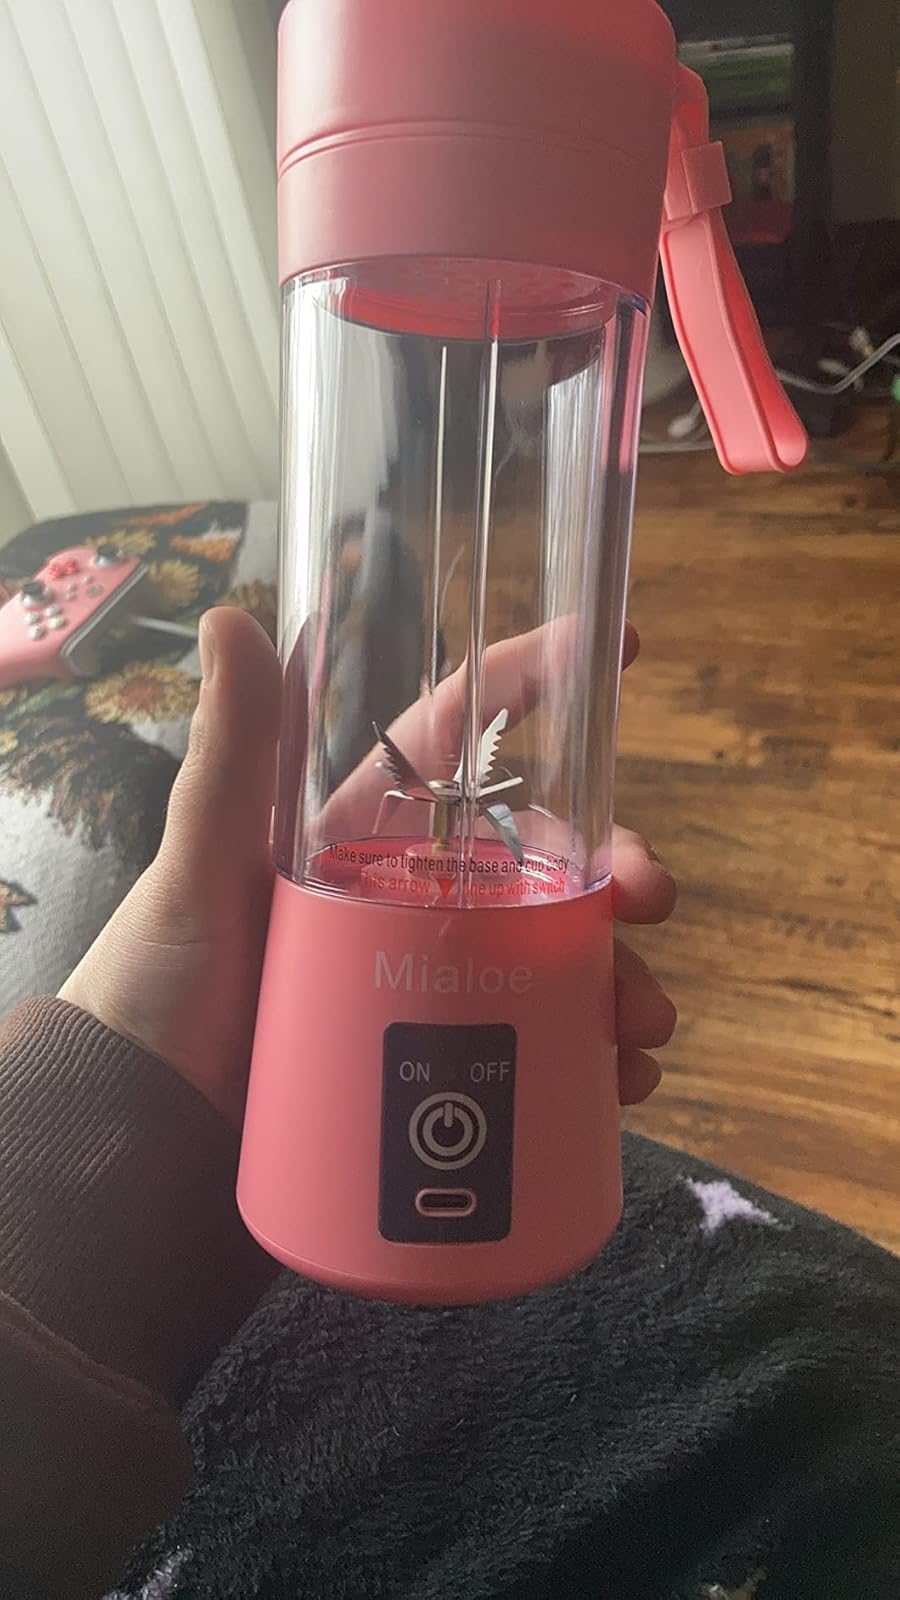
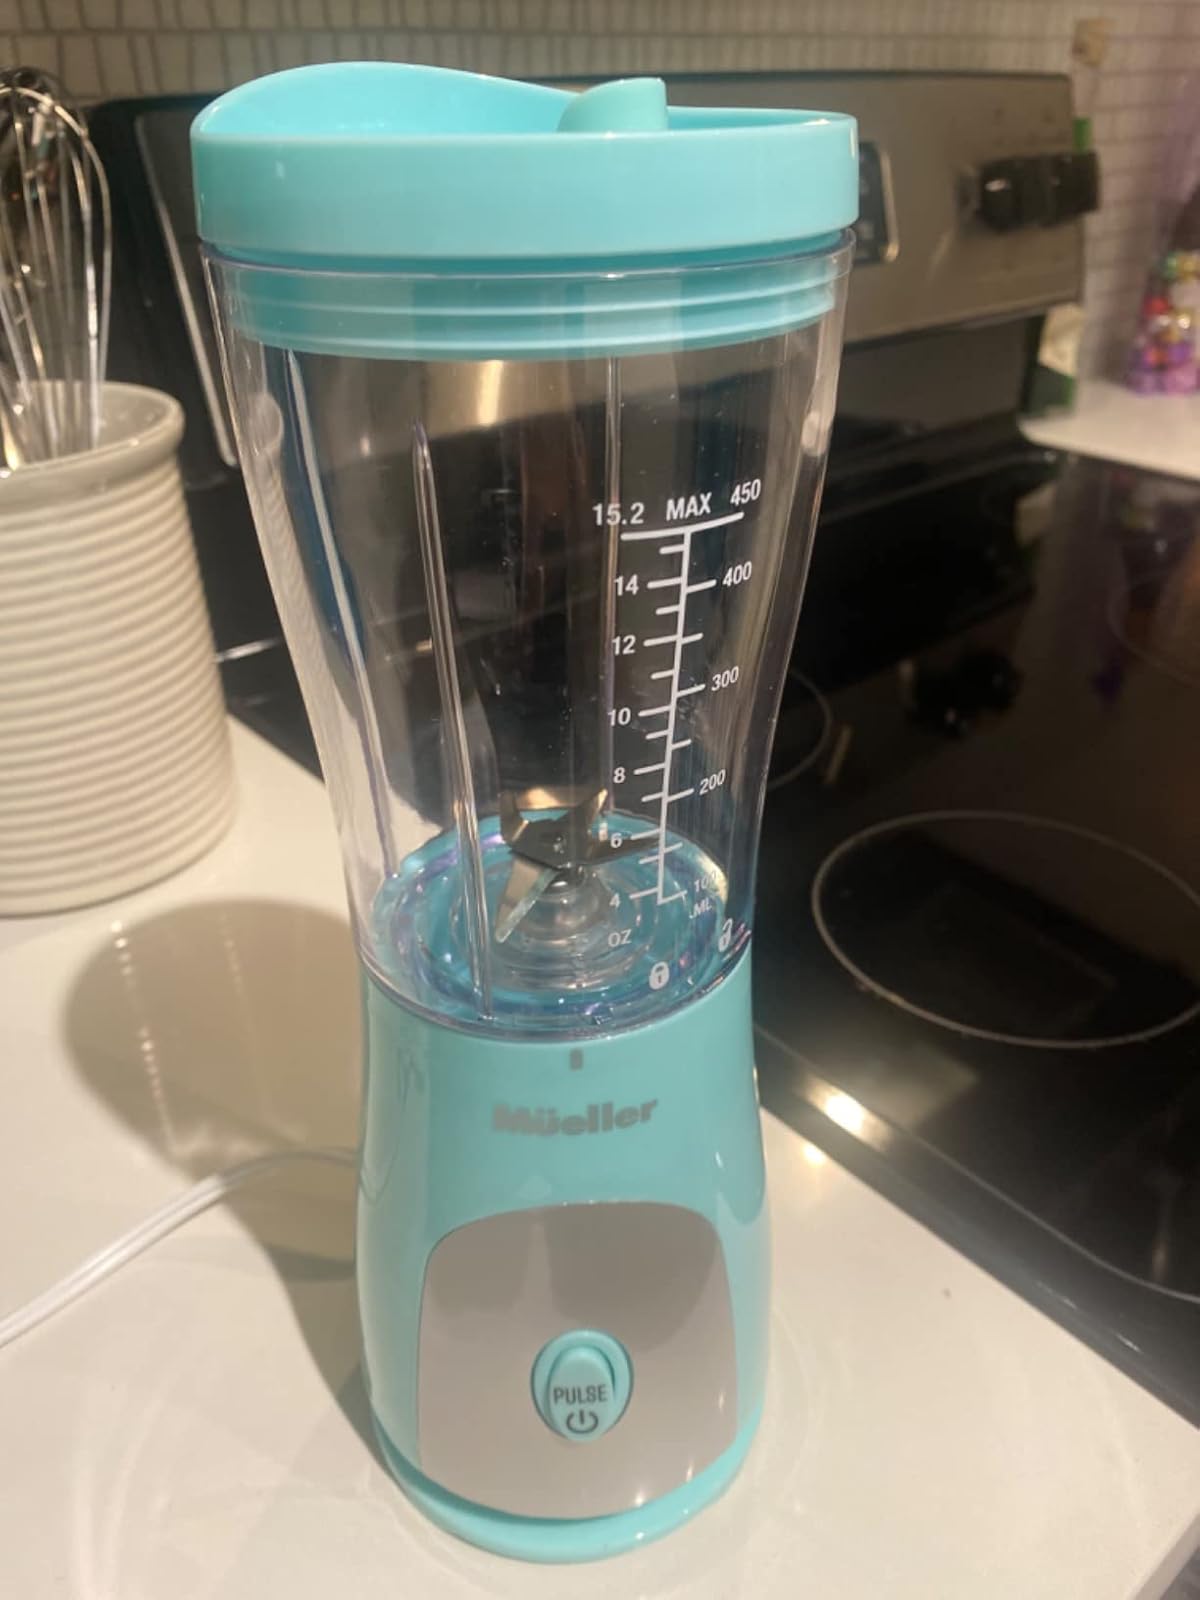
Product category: items_blender
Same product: no